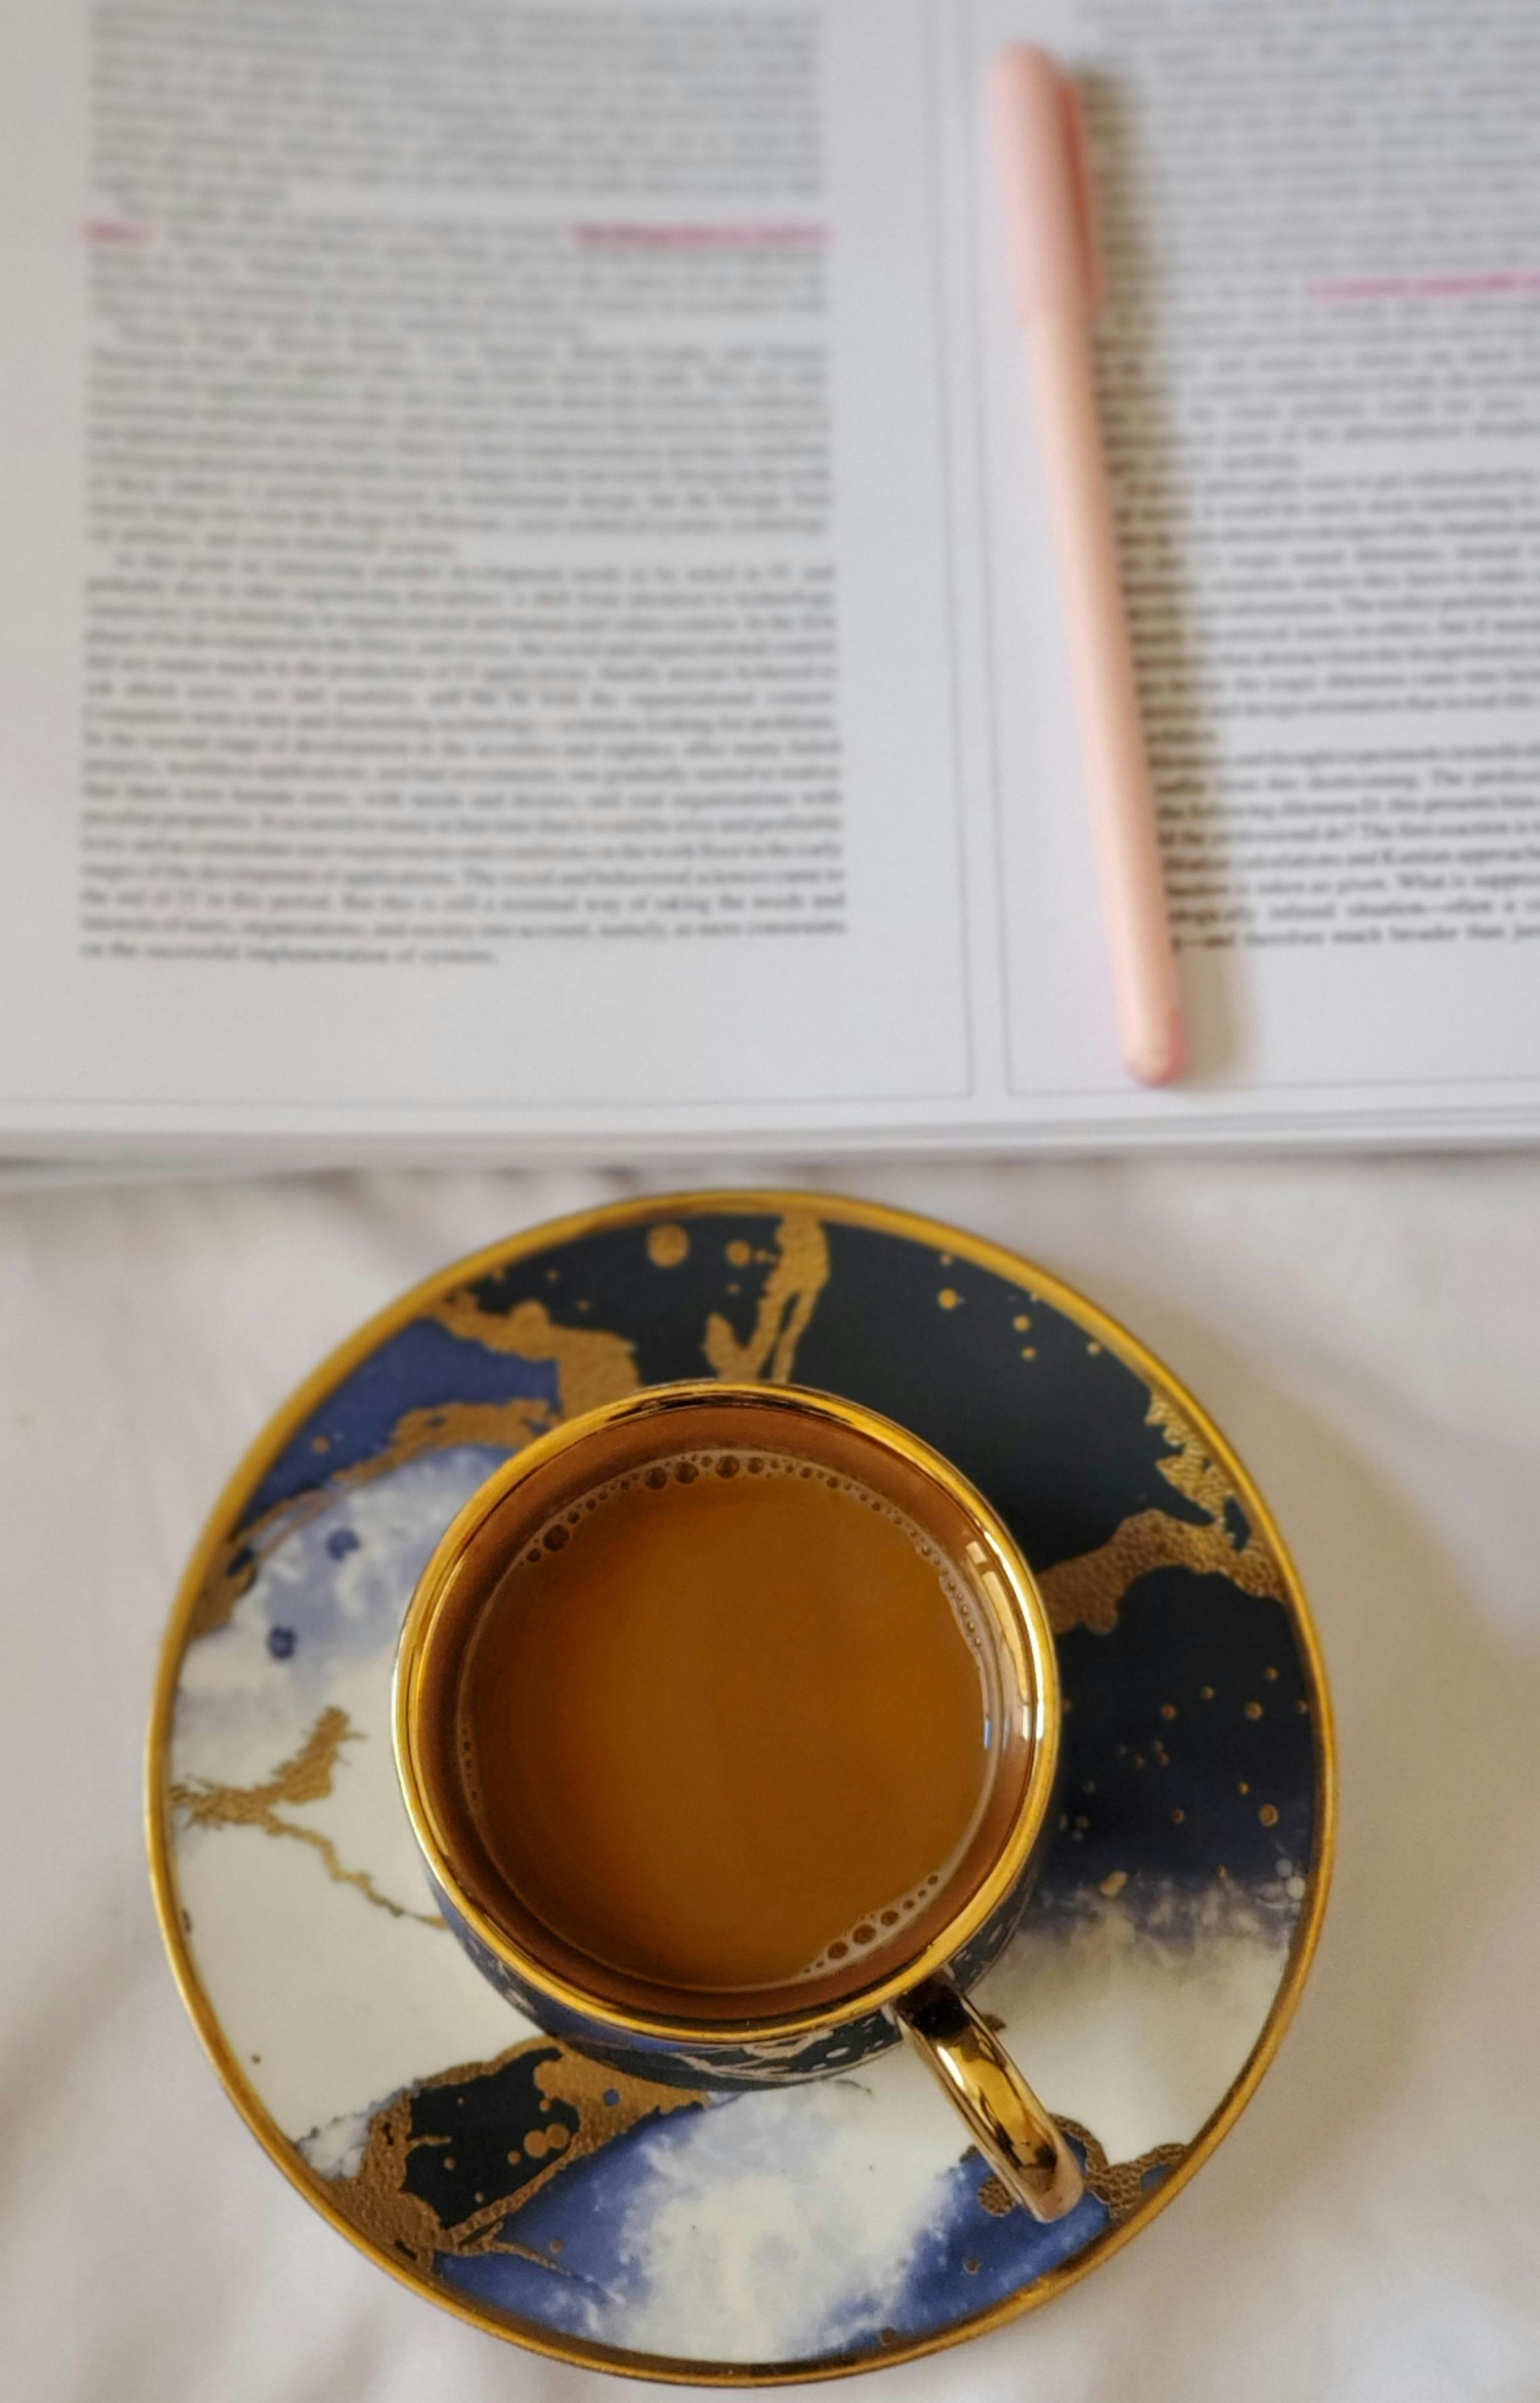
book, tableware, coffee cup, cup, drinkware, serveware, coffee, teacup, dishware, saucer, porcelain, tea, espresso, mug, Java coffee, earl grey tea, cuban espresso, white coffee, plate, ceramic, dandelion coffee, stoneware, still life photography, Coffee substitute, caff americano, cafe au lait, pottery, Kopi tubruk, caffeine, instant coffee, ristretto, still life, cortado, food, Pu er tea, turkish coffee, chinese herb tea